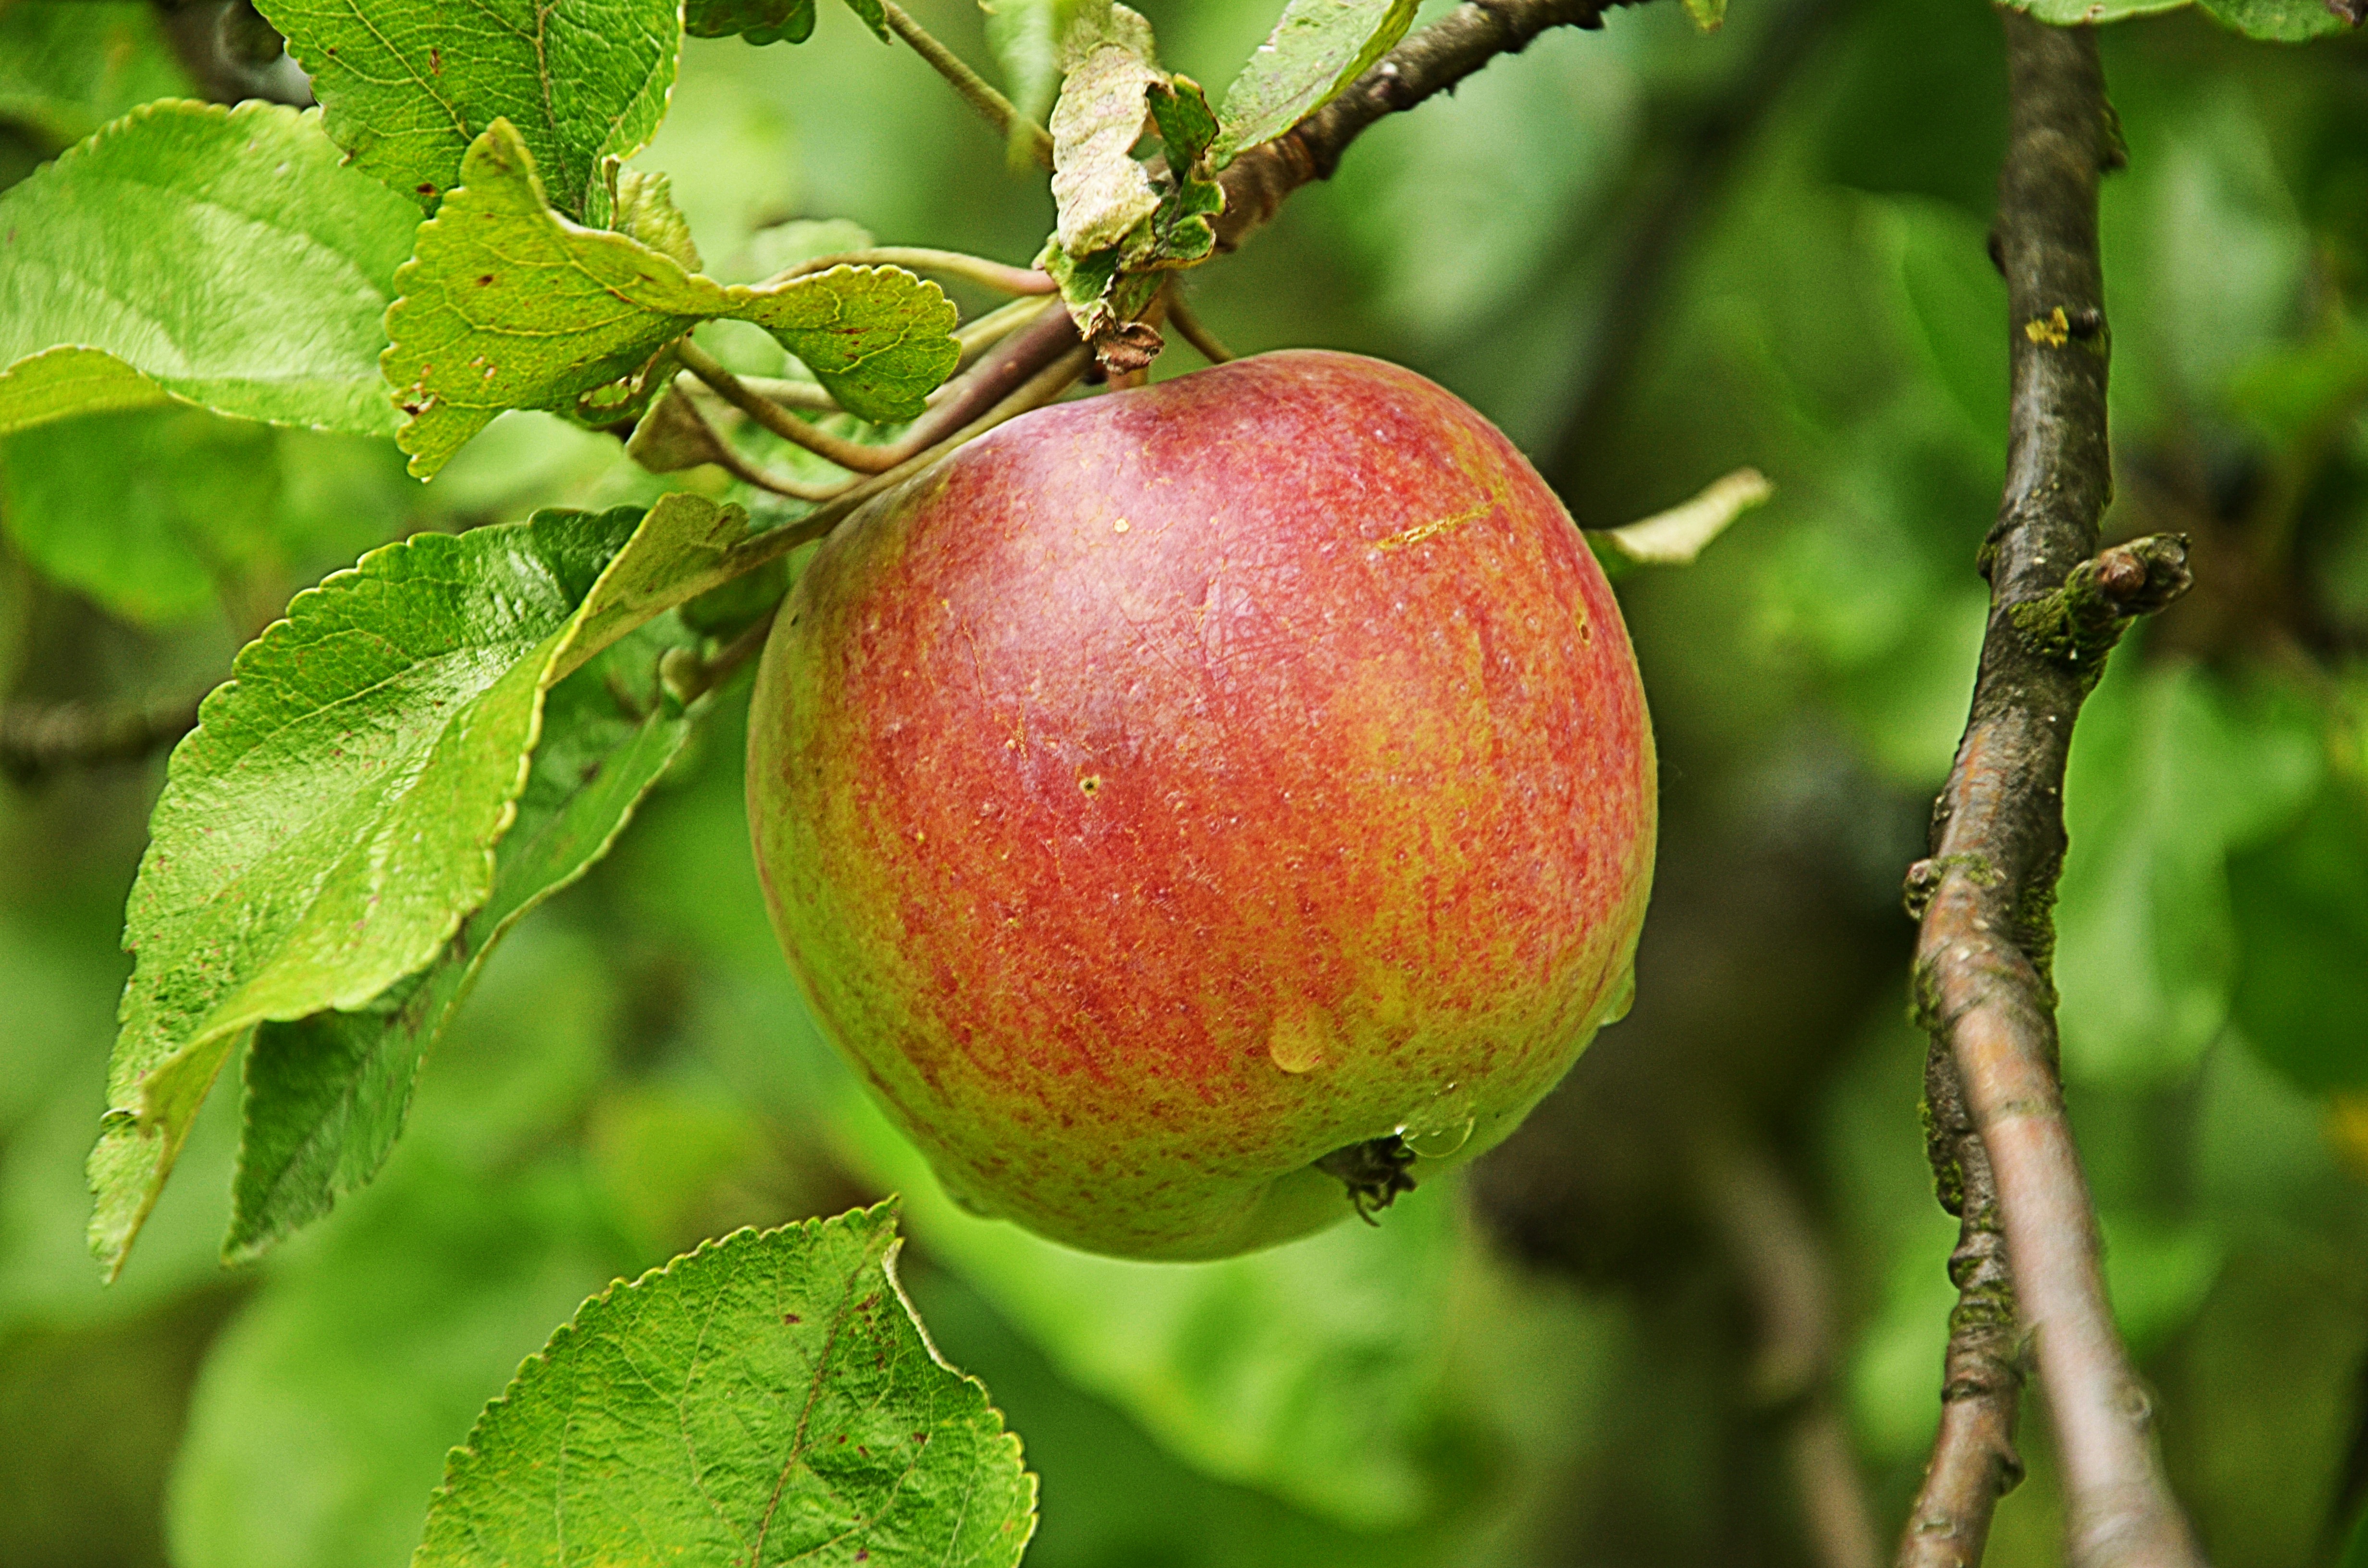
apple, tree, branch, plant, fruit, flower, village, food, produce, sad, flowering plant, rose family, land plant